Princess Leia

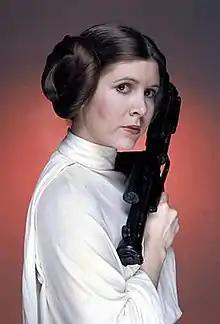
Carrie Fisher as Princess Leia

Princess Leia Organa ( or ) is a fictional character in the "Star Wars" franchise. Introduced in the original "Star Wars" film in 1977, Leia is a princess of the planet Alderaan, a member of the Imperial Senate, and an agent of the Rebel Alliance. She thwarts the Sith Lord Darth Vader and helps bring about the destruction of the Empire's superweapon, the Death Star. In "The Empire Strikes Back" (1980), Leia commands a Rebel base and evades Vader as she falls in love with the smuggler Han Solo. In "Return of the Jedi" (1983), she helps to rescue Han from the crime lord Jabba the Hutt, and is revealed to be Vader's daughter and the twin sister of Luke Skywalker. Leia is portrayed by Carrie Fisher in the original film trilogy and the sequel trilogy.